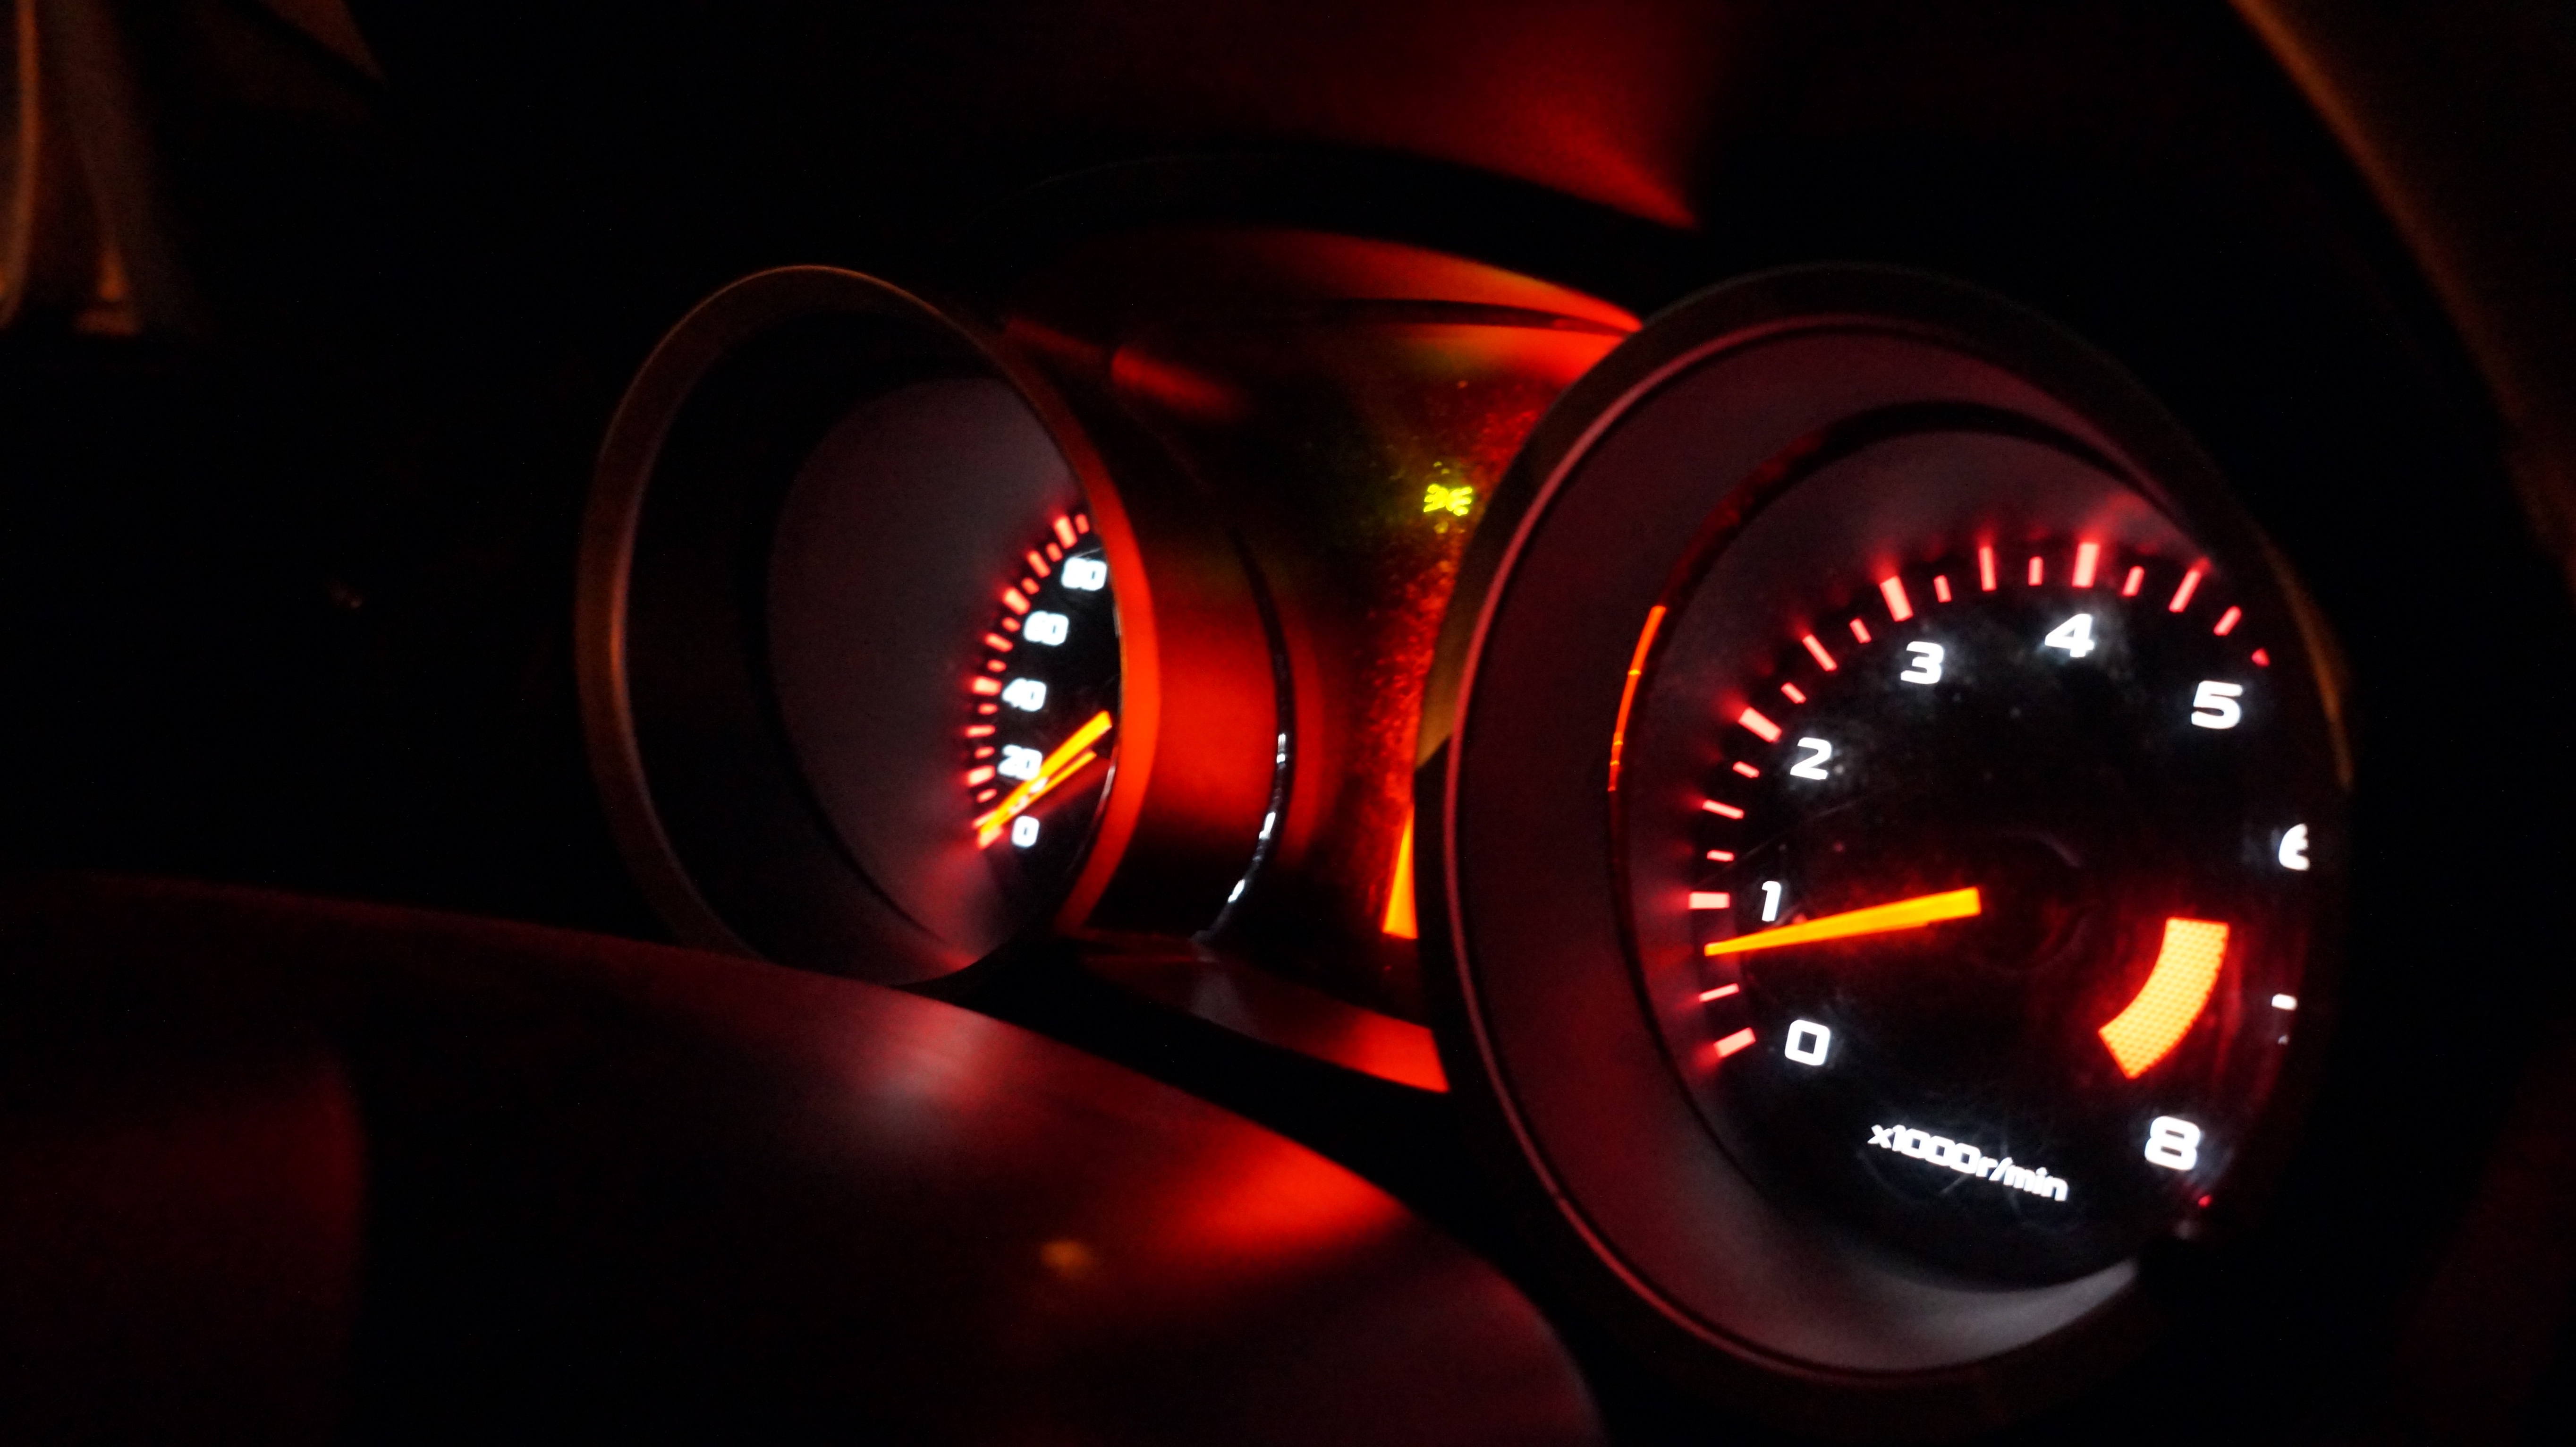
light, car, night, wheel, red, vehicle, darkness